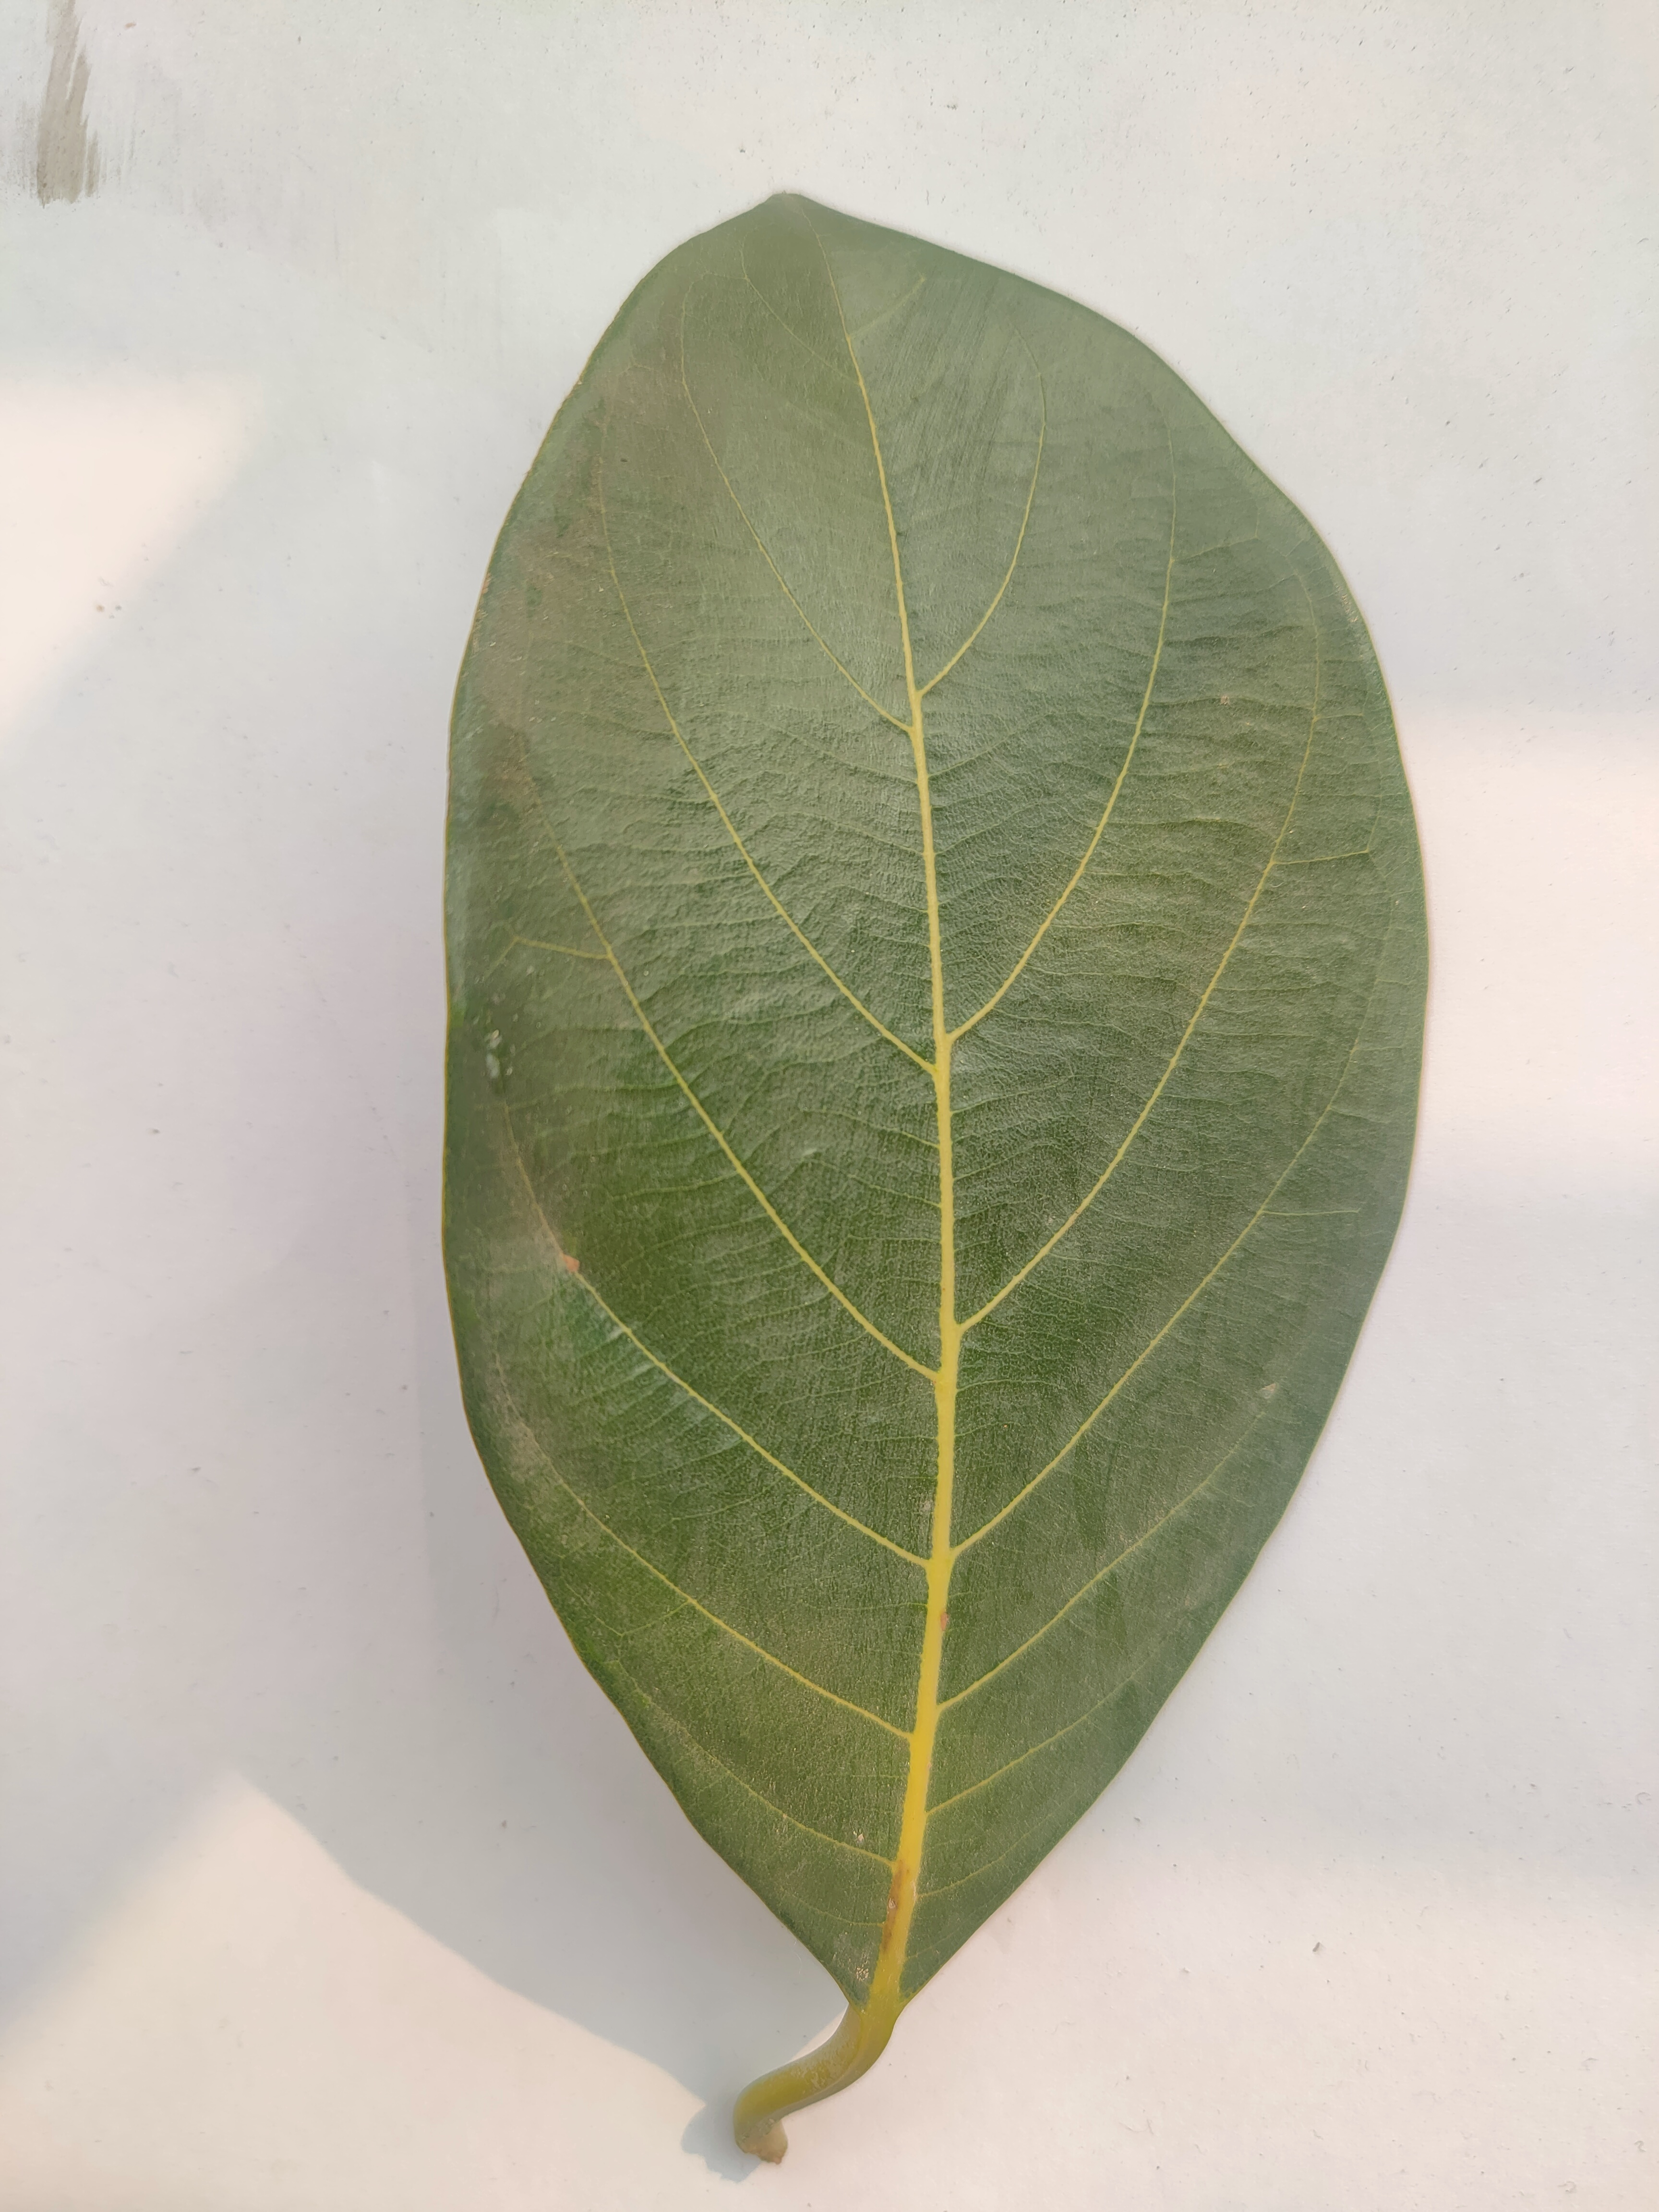
Leaf variety: Jackfruit